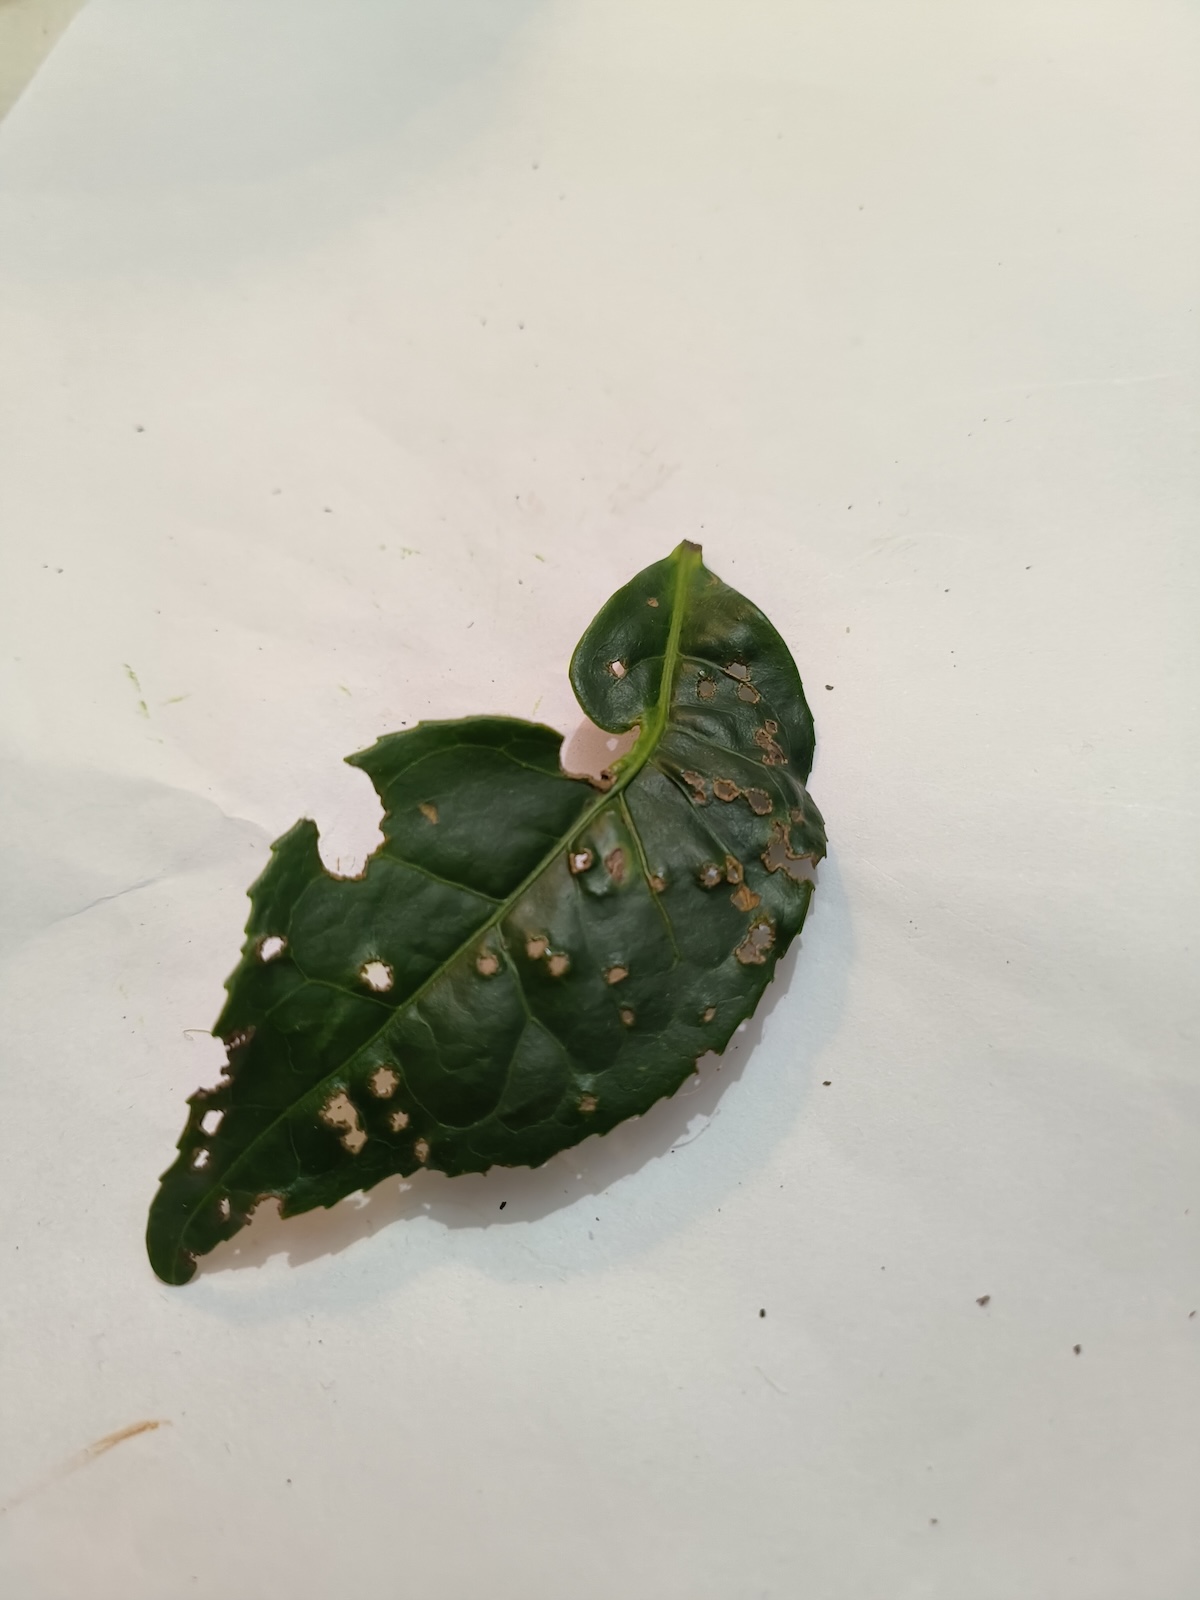
Label: Green mirid bug